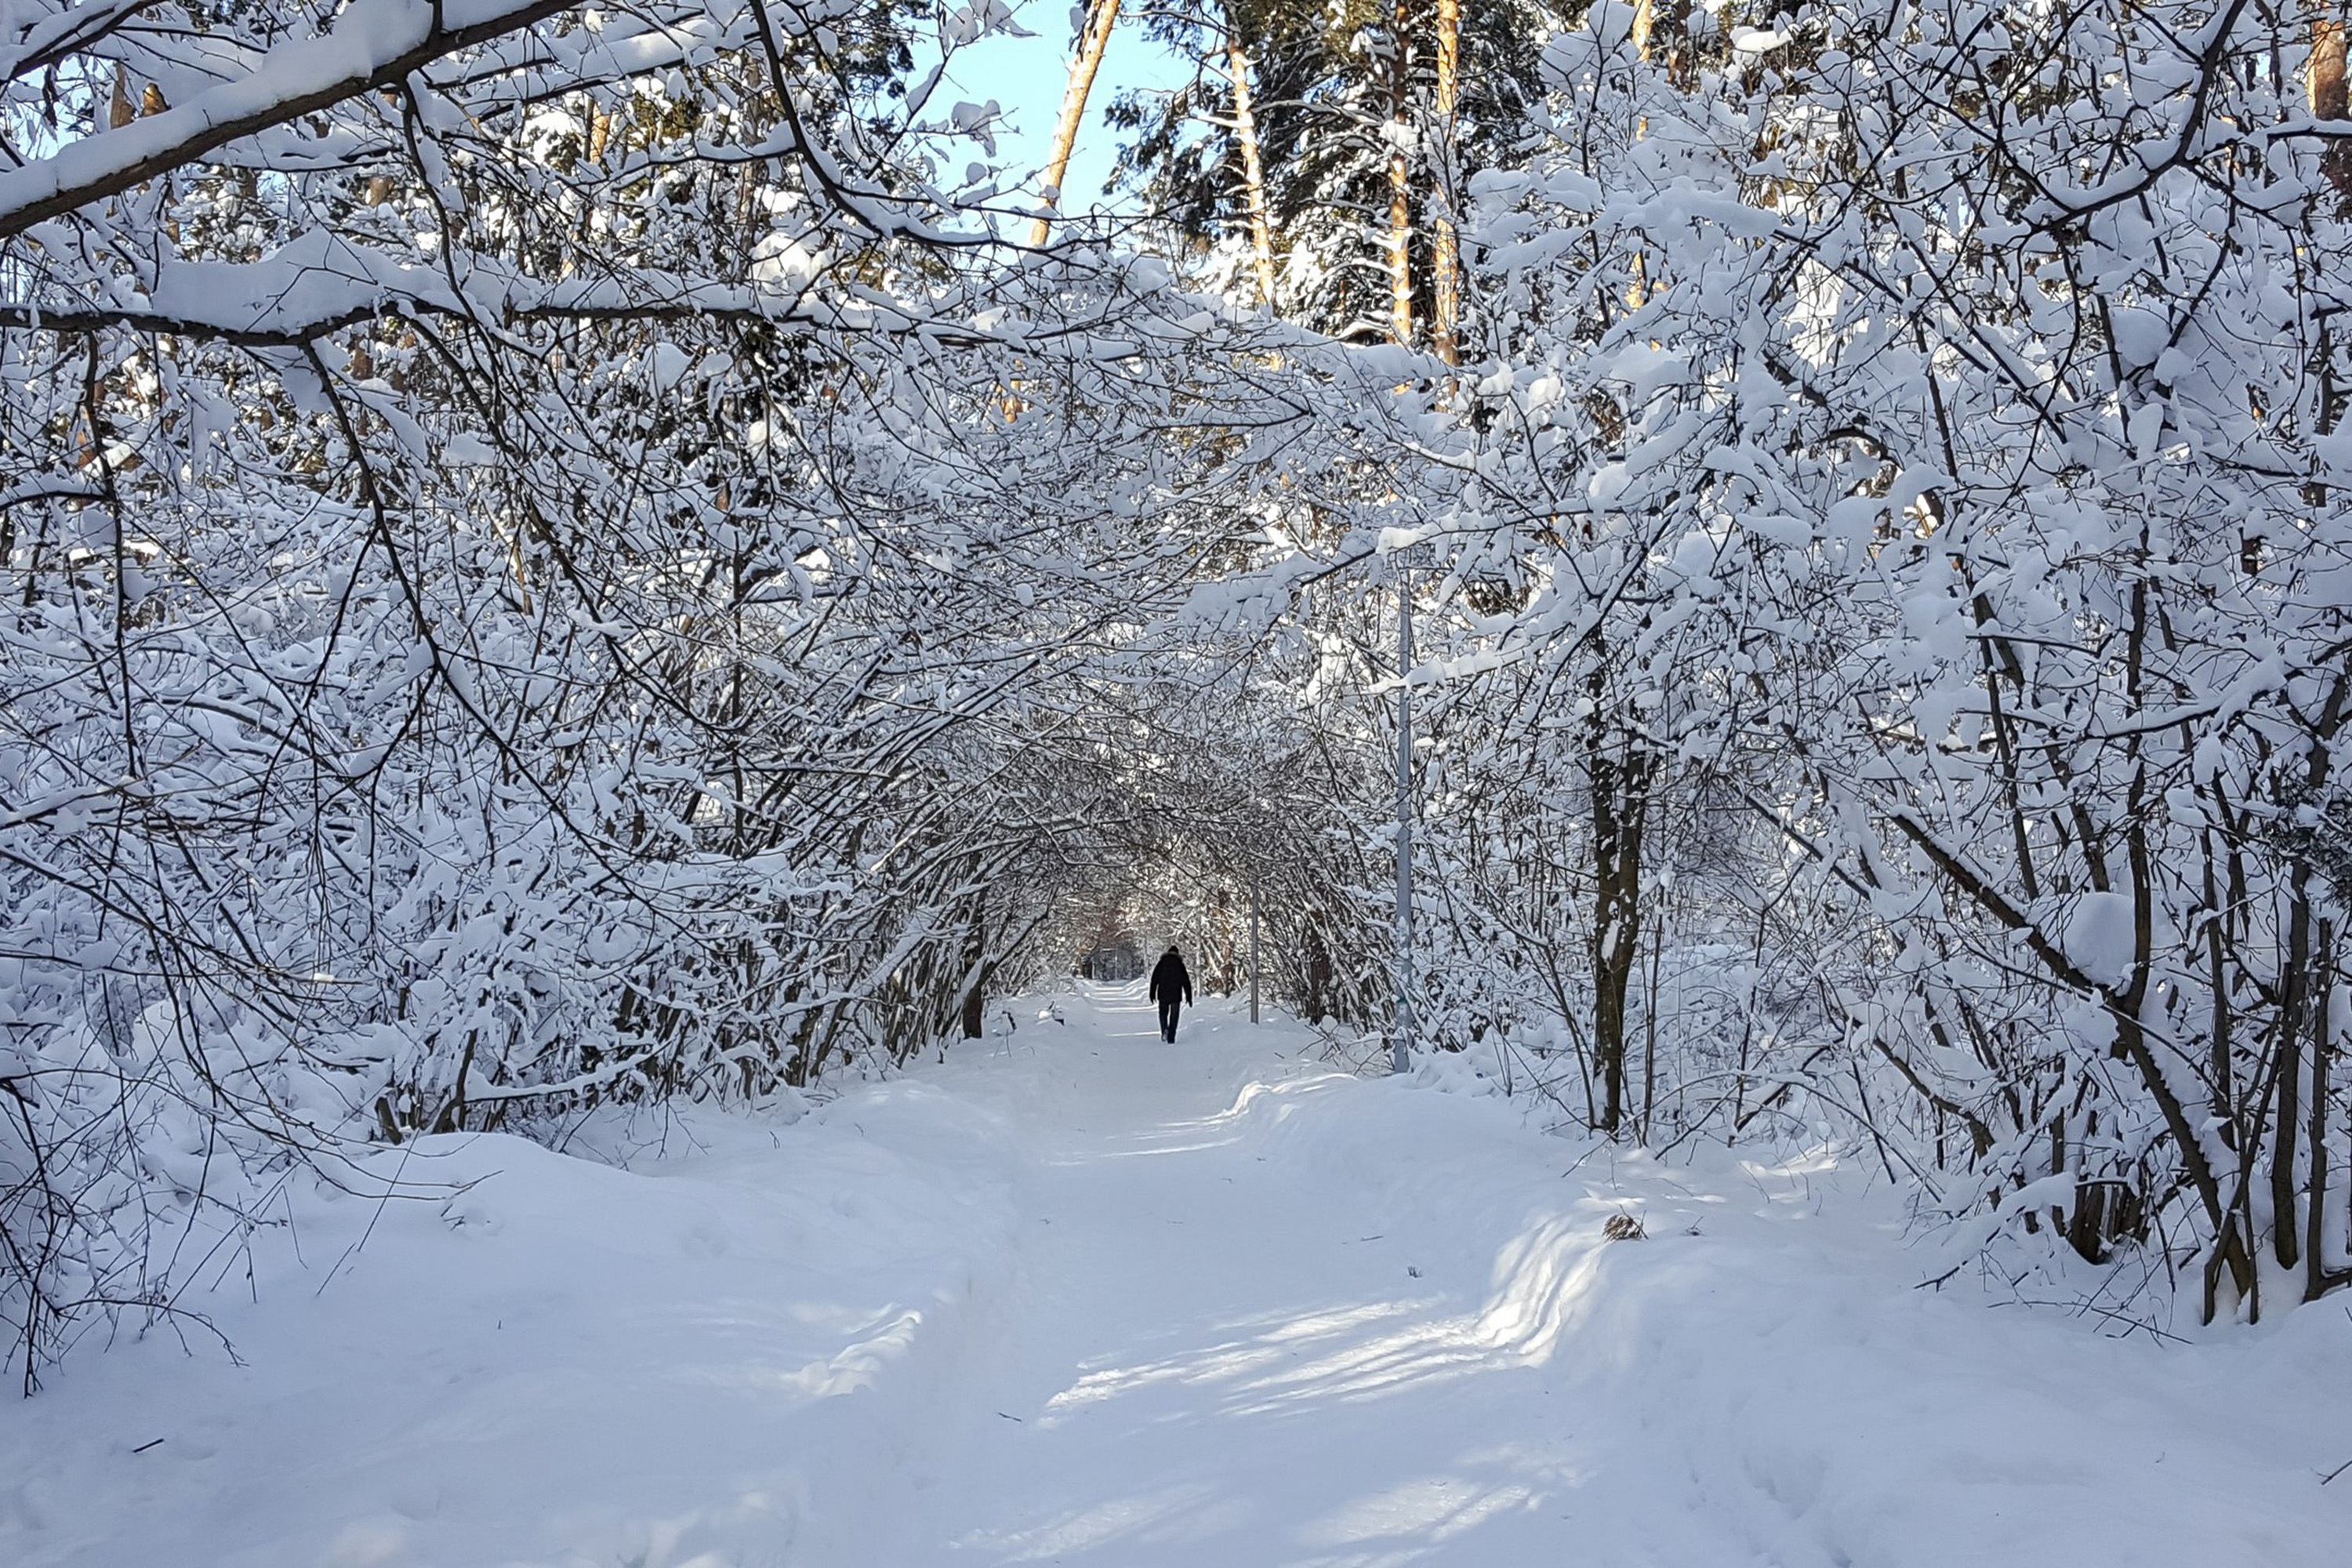
winter, snow, frost, cold, city, trees, branches, outdoors, white, wintry, snowfall, mysterious, nature, landscape, calm, scenic, branch, twig, freezing, woody plant, atmospheric phenomenon, trunk, geological phenomenon, ice, blizzard, winter storm, deciduous, precipitation, plant stem, Northern hardwood forest, woodland